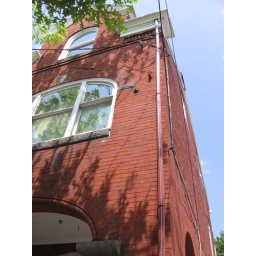
Cannon ball stuck in house